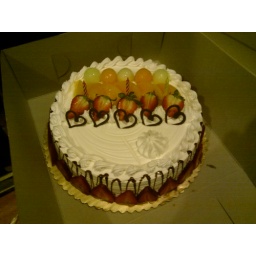
Best cake in the world! Fresh fruit and the frosting is heavenly!